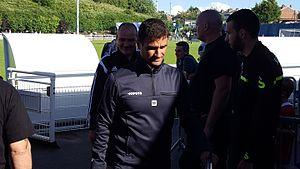
Nicolas Rabuel lors du match amical Valenciennes / UNFP FC, le 2 juillet 2016, au Stade des Navarres à Aniche.
Nicolas Rabuel, né le 15 janvier 1978 à Bourg-en-Bresse, est un footballeur français qui évoluait au poste de défenseur. Il est actuellement entraîneur adjoint au Valenciennes FC.